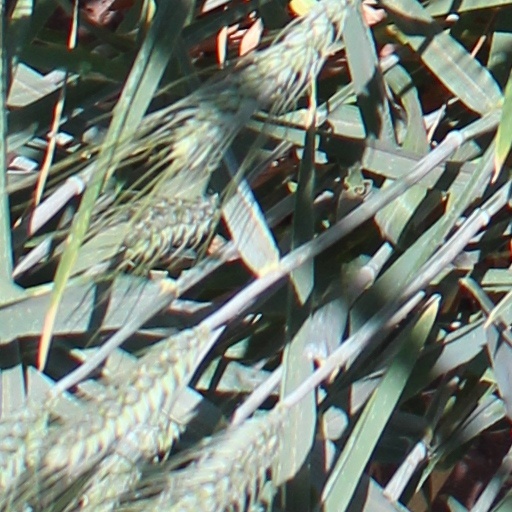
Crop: wheat